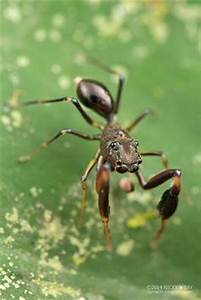
Label: ragno